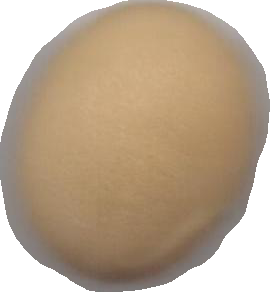
Variety: Dega